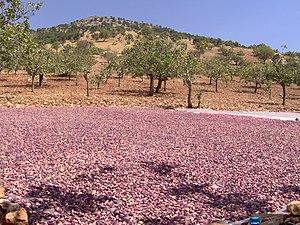
Le pistachier, pistachier commun, pistachier cultivé ou pistachier vrai, est un arbuste de 3 à 10 mètres, de la famille des Anacardiaceae.
L’histoire de l'agriculture est l'histoire de la domestication des plantes, des animaux et du développement, par les êtres humains, des techniques nécessaires pour les cultiver ou les élever, puis de la modification des écosystèmes cultivés, transformés en agroécosystèmes. L'agriculture est apparue indépendamment dans différentes parties du monde lors de la Révolution néolithique, il y a parfois plus de dix mille ans. On peut supposer que cela a débuté par une agriculture de subsistance. Puis, peu à peu, s'est créée une agriculture de production et de négoce.